Nandirhat Zamindar Bari

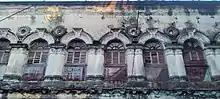
Windows of the house

This house built on 5 acre land. There is various types of designs in the walls. Without any rod, this house was built with rock and brick. Two tombs are standing on the rooftop.